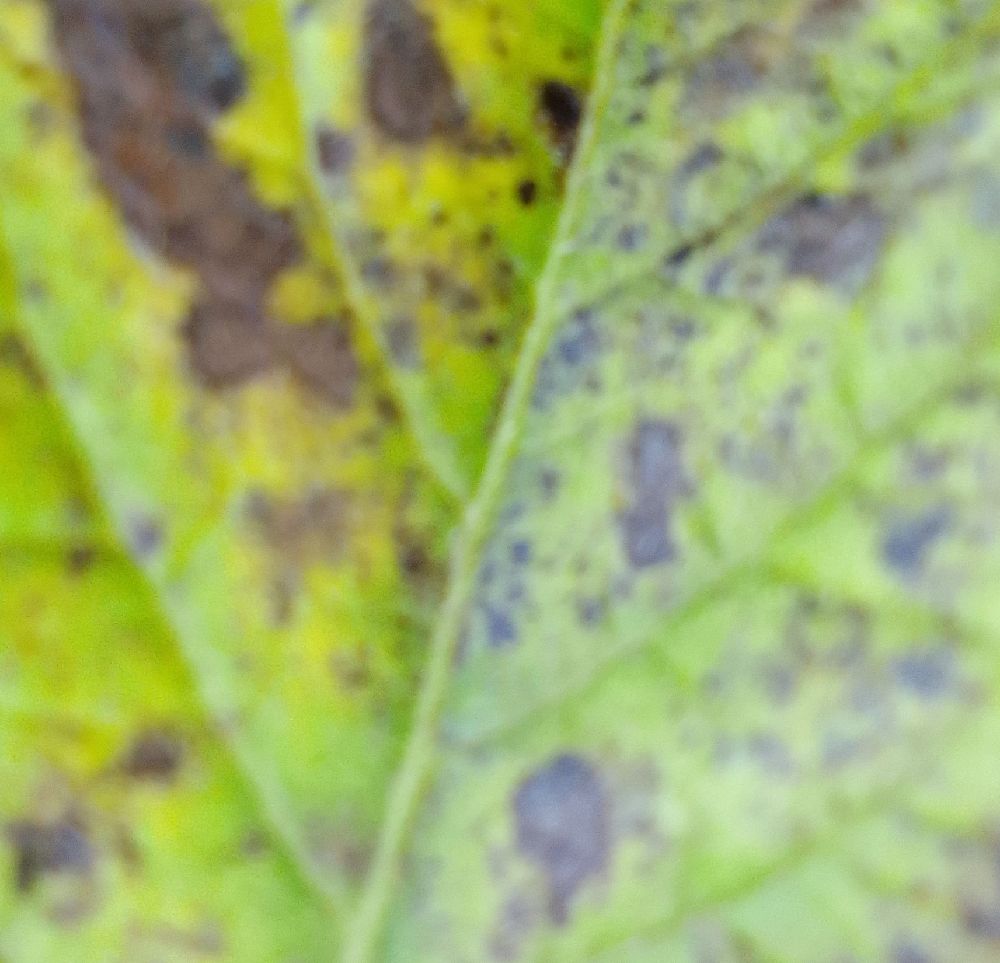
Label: Early blight